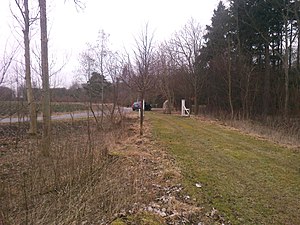
Sostrup Slot / Ejere af Sostrup
Sostrup trinbræt lå ved Rødeled Vej
Tracéet krydser Rødeled Vej - her lå Sostrup trinbræt
Sostrup Slot ligger i Gjerrild Sogn i Norddjurs Kommune. Hovedbygningen er opført i 1599-1606. Sostrup Slot er på 20 hektar, Sostrup Gods er på 239,8 ha.